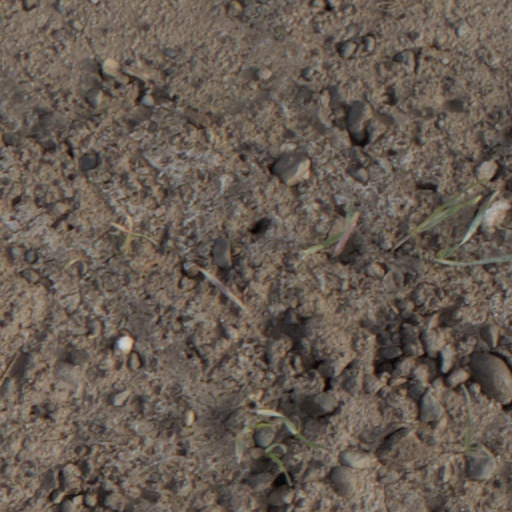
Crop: wheat